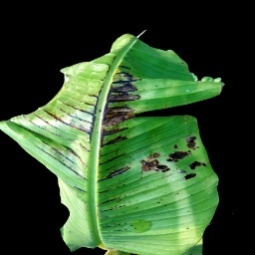
Label: Calcium